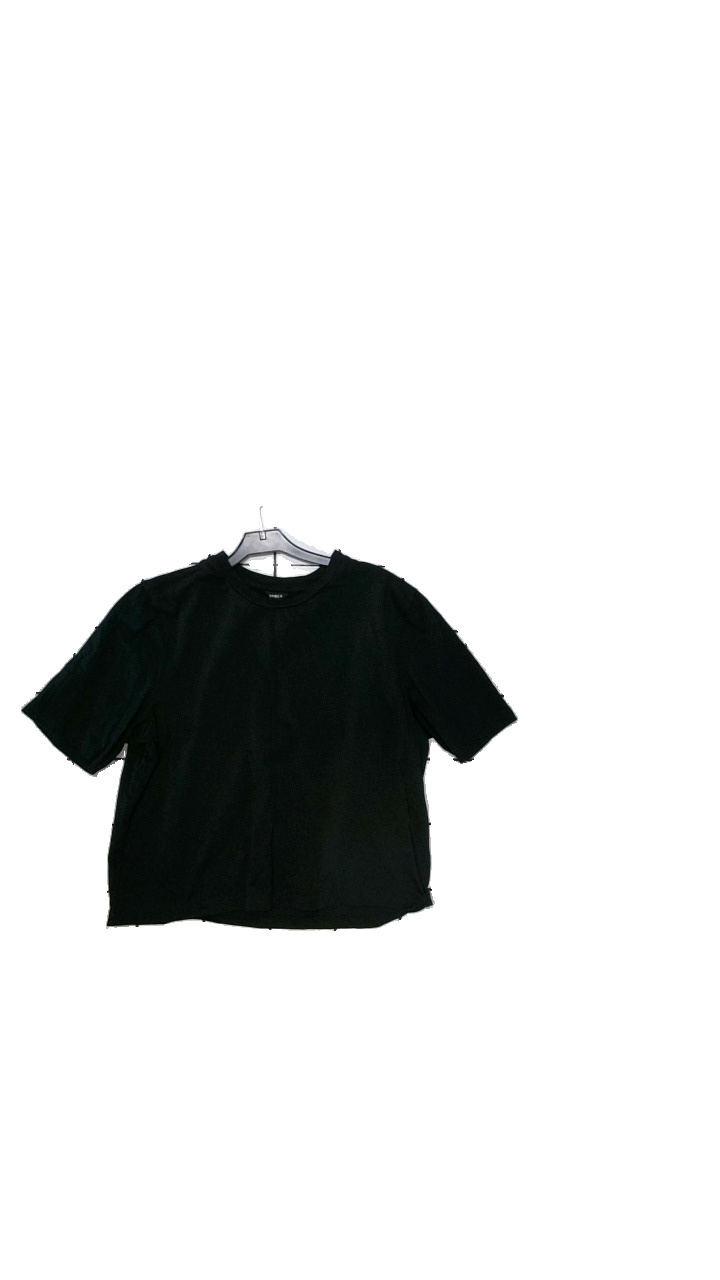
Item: T-shirt (Ladies)
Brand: Lindex
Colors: Black
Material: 100% cotton
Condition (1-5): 5
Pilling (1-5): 5
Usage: Reuse
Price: <50